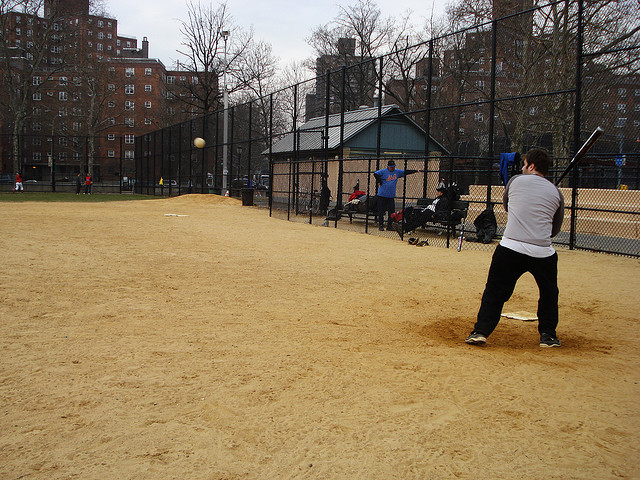
một người đàn ông đang cầm gậy bóng chày đứng ngoài sân cát